Peoria Waterworks

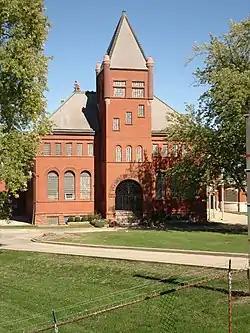

Peoria Waterworks is a building complex built in 1890 for the Peoria, Illinois water system.